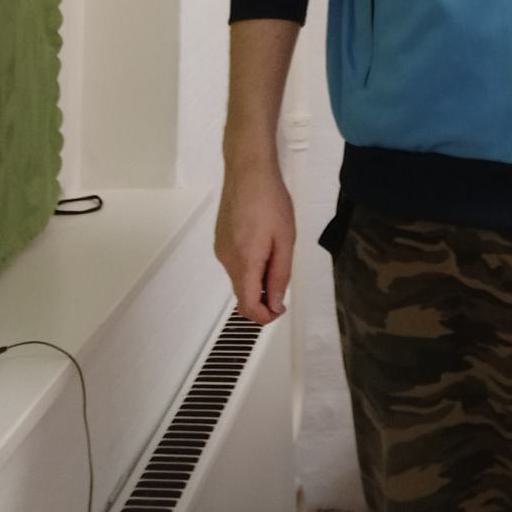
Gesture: no_gesture